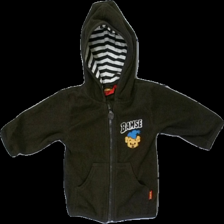
View: front
Type: Hoodie
Category: Children
Brand: Lindex
Brand text on label: bamse
Colors: Brown
Material: 100% polyester
Pattern: Embroidered
Cut: Regular
Size: 68
Season: Spring
Price range: 50-100
Recommended usage: Reuse
Description: brun fleece hoodie med dragkedja och bamse broderad till höger fram